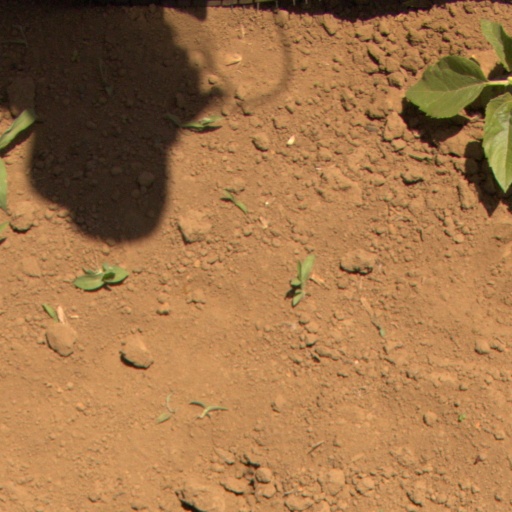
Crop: Jerusalem artichoke